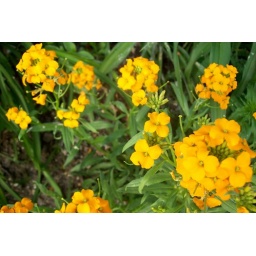
these were a brilliant surprise this spring... and the color was vibrant against our blue house